Manhar Udhas

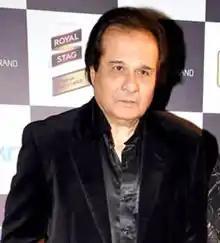
Manhar Udhas at Mirchi Music Awards in 2013

Manhar Udhas is a Hindi and Gujarati language singer and Bollywood playback singer.